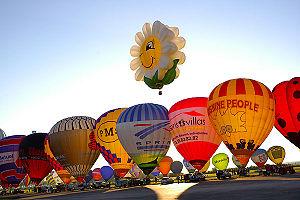
Le Mondial Air Ballons, anciennement Lorraine Mondial Air Ballons, est le plus grand rassemblement de montgolfières au monde. Ainsi, le Albuquerque International Balloon Fiesta, organisé tous les ans aux États-Unis se place en deuxième position par le nombre de ballons présents. Le Mondial Air Ballons détient le record, établi le 28 juillet 2017, de 456 montgolfières alignées simultanément.
Cette page concerne les événements qui se sont produits durant l'année 2015 en Lorraine.